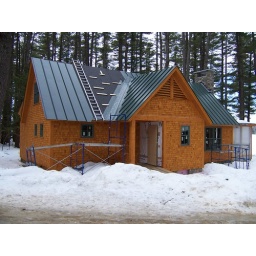
im installing this standing seam roof in bridgton maine